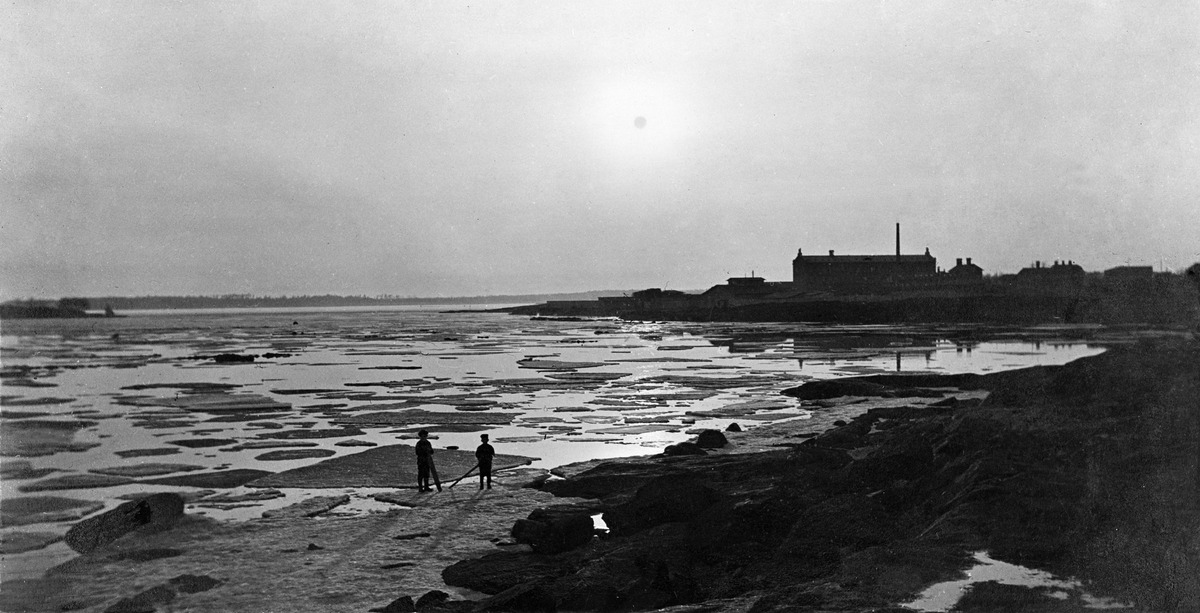
Kaivopuisto, rantakallioita
sisällön kuvaus: Kaivopuisto, rantakallioita. Pojat leikkivät jäälautalla, ilmeisesti kevätjäillä. Kuva otettu Ursinin kallioilta länteen kohti Munkkisaarta ja Lauttasaarta. mustavalkoinen
Kuvaaja: Pälsi, Sakari, valokuvaaja
Ajankohta: kuvausaika 1900 -luvun alku
Paikka: Suomi, Uusimaa, Helsinki, Eira Helsinki, Ursinin kalliot
Aiheet: viheralueet puistot, rannat, jää jäälautat, vuodenajat kevät, uhat, riskit, vaaratilanteet